Garbage disposal unit

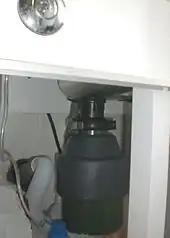
A garbage disposal unit installed under a kitchen sink

A garbage disposal unit (also known as a waste disposal unit, food waste disposer (FWD), in-sink macerator, garbage disposer, or garburator) is a device, usually electrically powered, installed under a kitchen sink between the sink's drain and the trap. The device shreds food waste into pieces small enough—generally less than in diameter—to pass through plumbing.